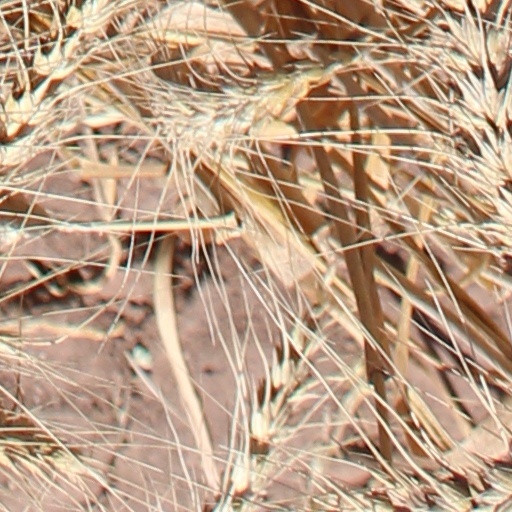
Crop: wheat